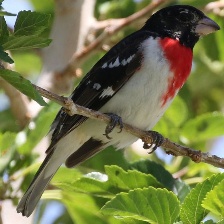
Species: ROSE BREASTED GROSBEAK
Scientific name: PHEUCTICUS LUDOVICIANUS